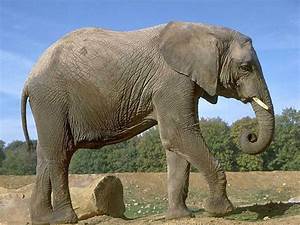
Label: elephant